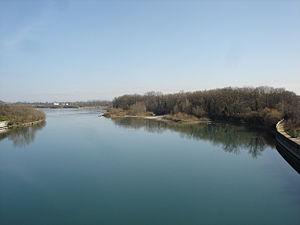
Vue sur le Rhône et la parc de la Feyssine depuis le pont Raymond Poincaré.
Le parc de la Feyssine est un espace vert situé sur les bords du Rhône, au nord de la commune de Villeurbanne. D'une superficie totale de 55 hectares, il est séparé de sa frange Sud par l'ancien boulevard périphérique de Lyon, bordé de platanes, et seulement quarante hectares sont aménagés.